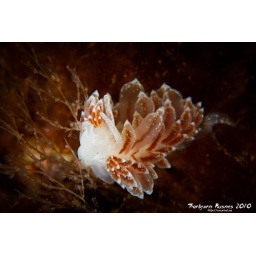
An exotic creature was found just outside the house reef in Gulen. Comments are highly appreciated.